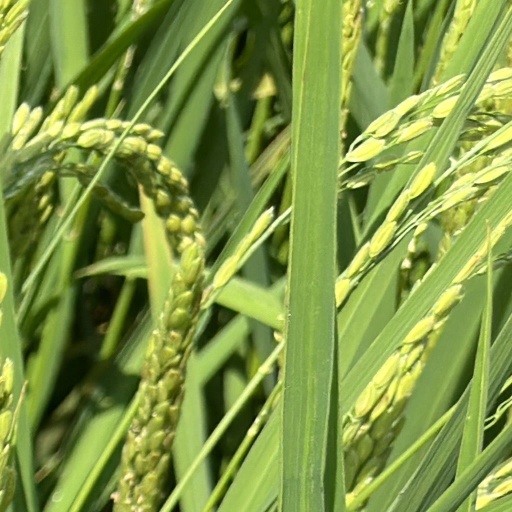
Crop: rice